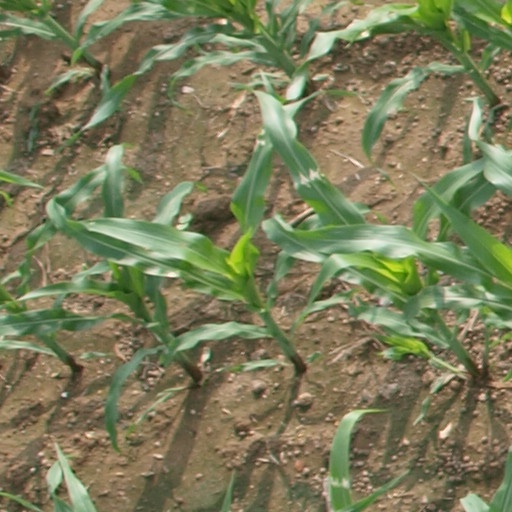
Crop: maize; corn